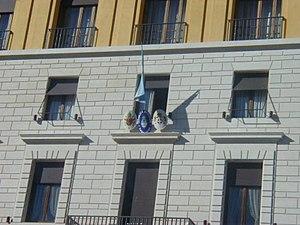
Voici les représentations diplomatiques de l'Argentine à l'étranger :